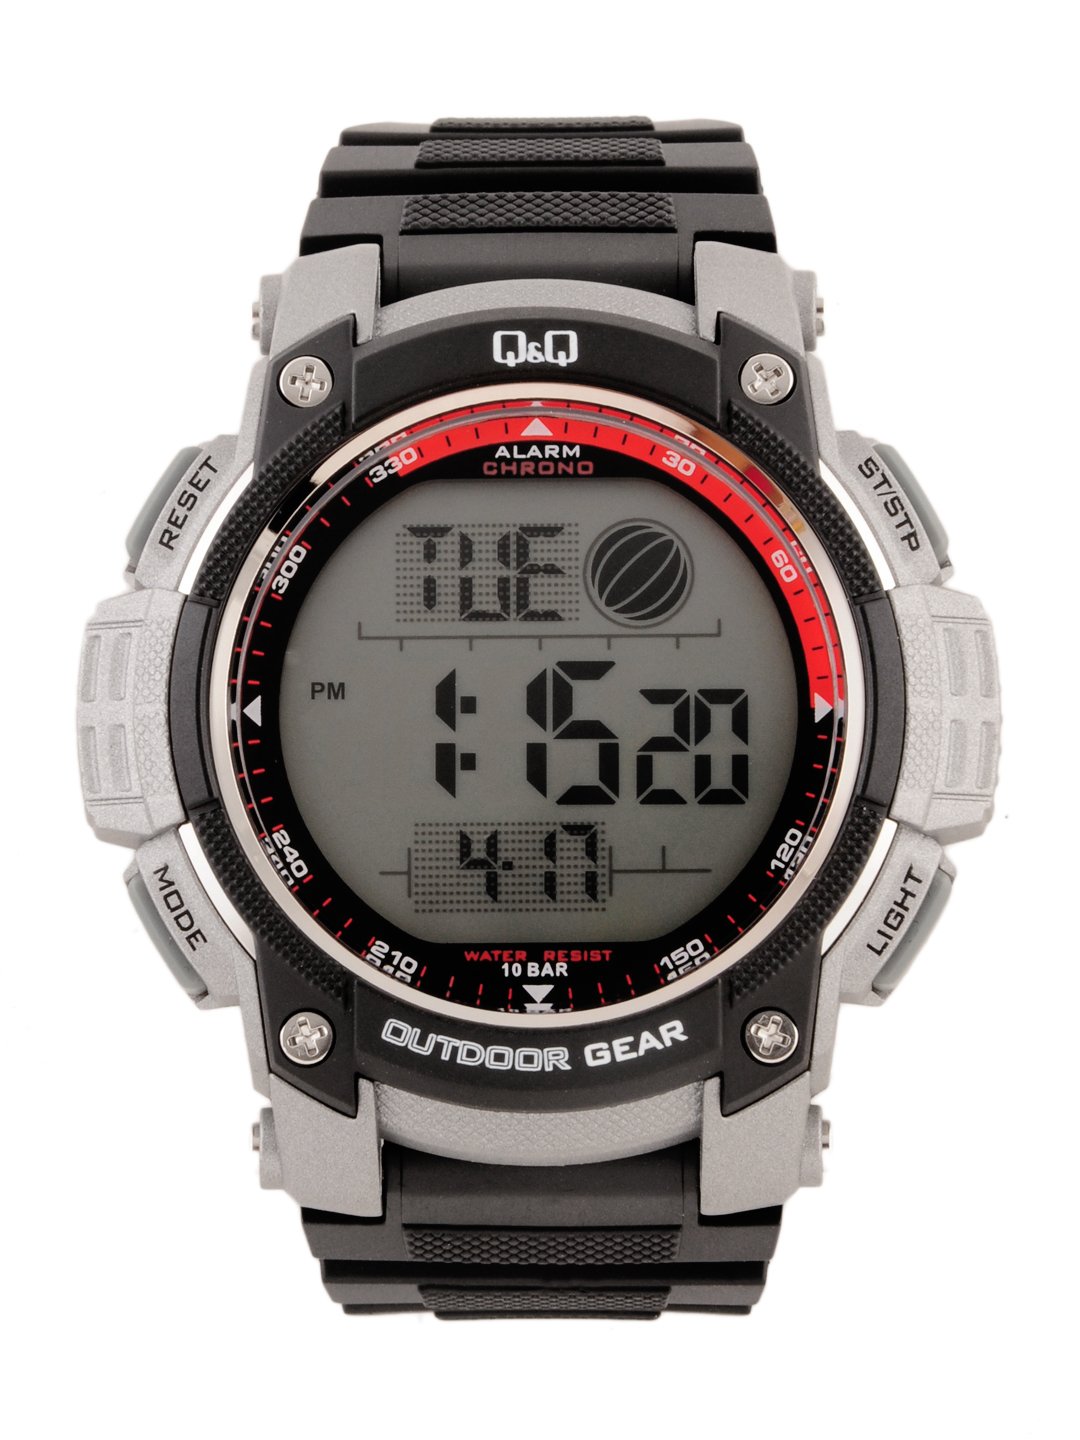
Q&Q Men Black Digital Watch M119J003Y
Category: Accessories / Watches / Watches
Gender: Men
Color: Black
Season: Winter 2016
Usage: Casual